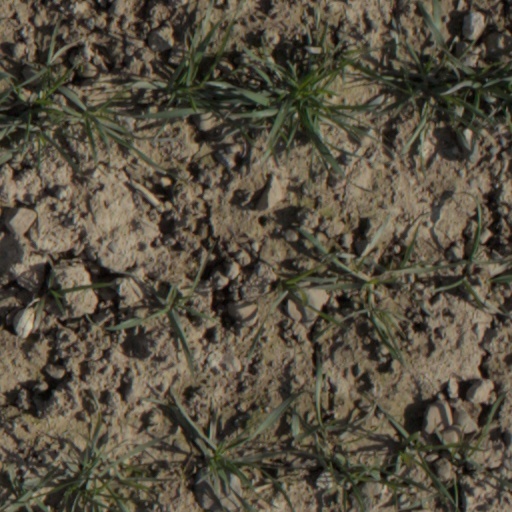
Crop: wheat